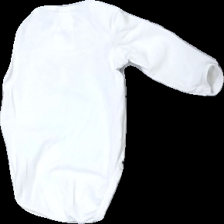
View: back
Type: Top
Category: Children
Brand: H&M
Colors: White, Black, Yellow, Multicolor
Material: 100% cotton
Pattern: Animal print
Cut: Regular
Size: 62
Season: All
Stains: Major
Damage: fläck
Damage location: top center
Damage 2 location: bottom center
Damage 3 location: bottom left
Price range: <50
Recommended usage: Export
Description: vit långärmad body med hund på, fläck fram
Comment: body